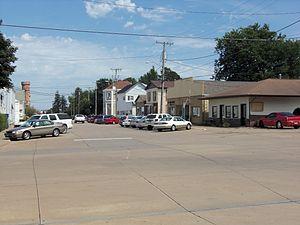
Walcott est une ville du comté de Muscatine, en Iowa, aux États-Unis. Elle est fondée en 1854 et incorporée le 10 juillet 1894.